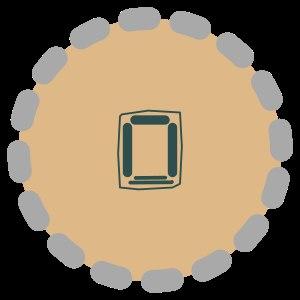
Le dolmen de la Siureda est un dolmen de forme rectangulaire, en plan simple situé à Maureillas-las-Illas, dans le département français des Pyrénées-Orientales, à l'extrémité orientale des Pyrénées. Son nom provient du mot catalan signifiant « bois de chênes-liège ».